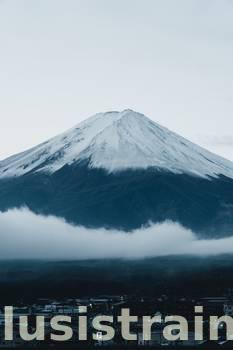
Label: Watermark